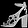
Label: Sandal